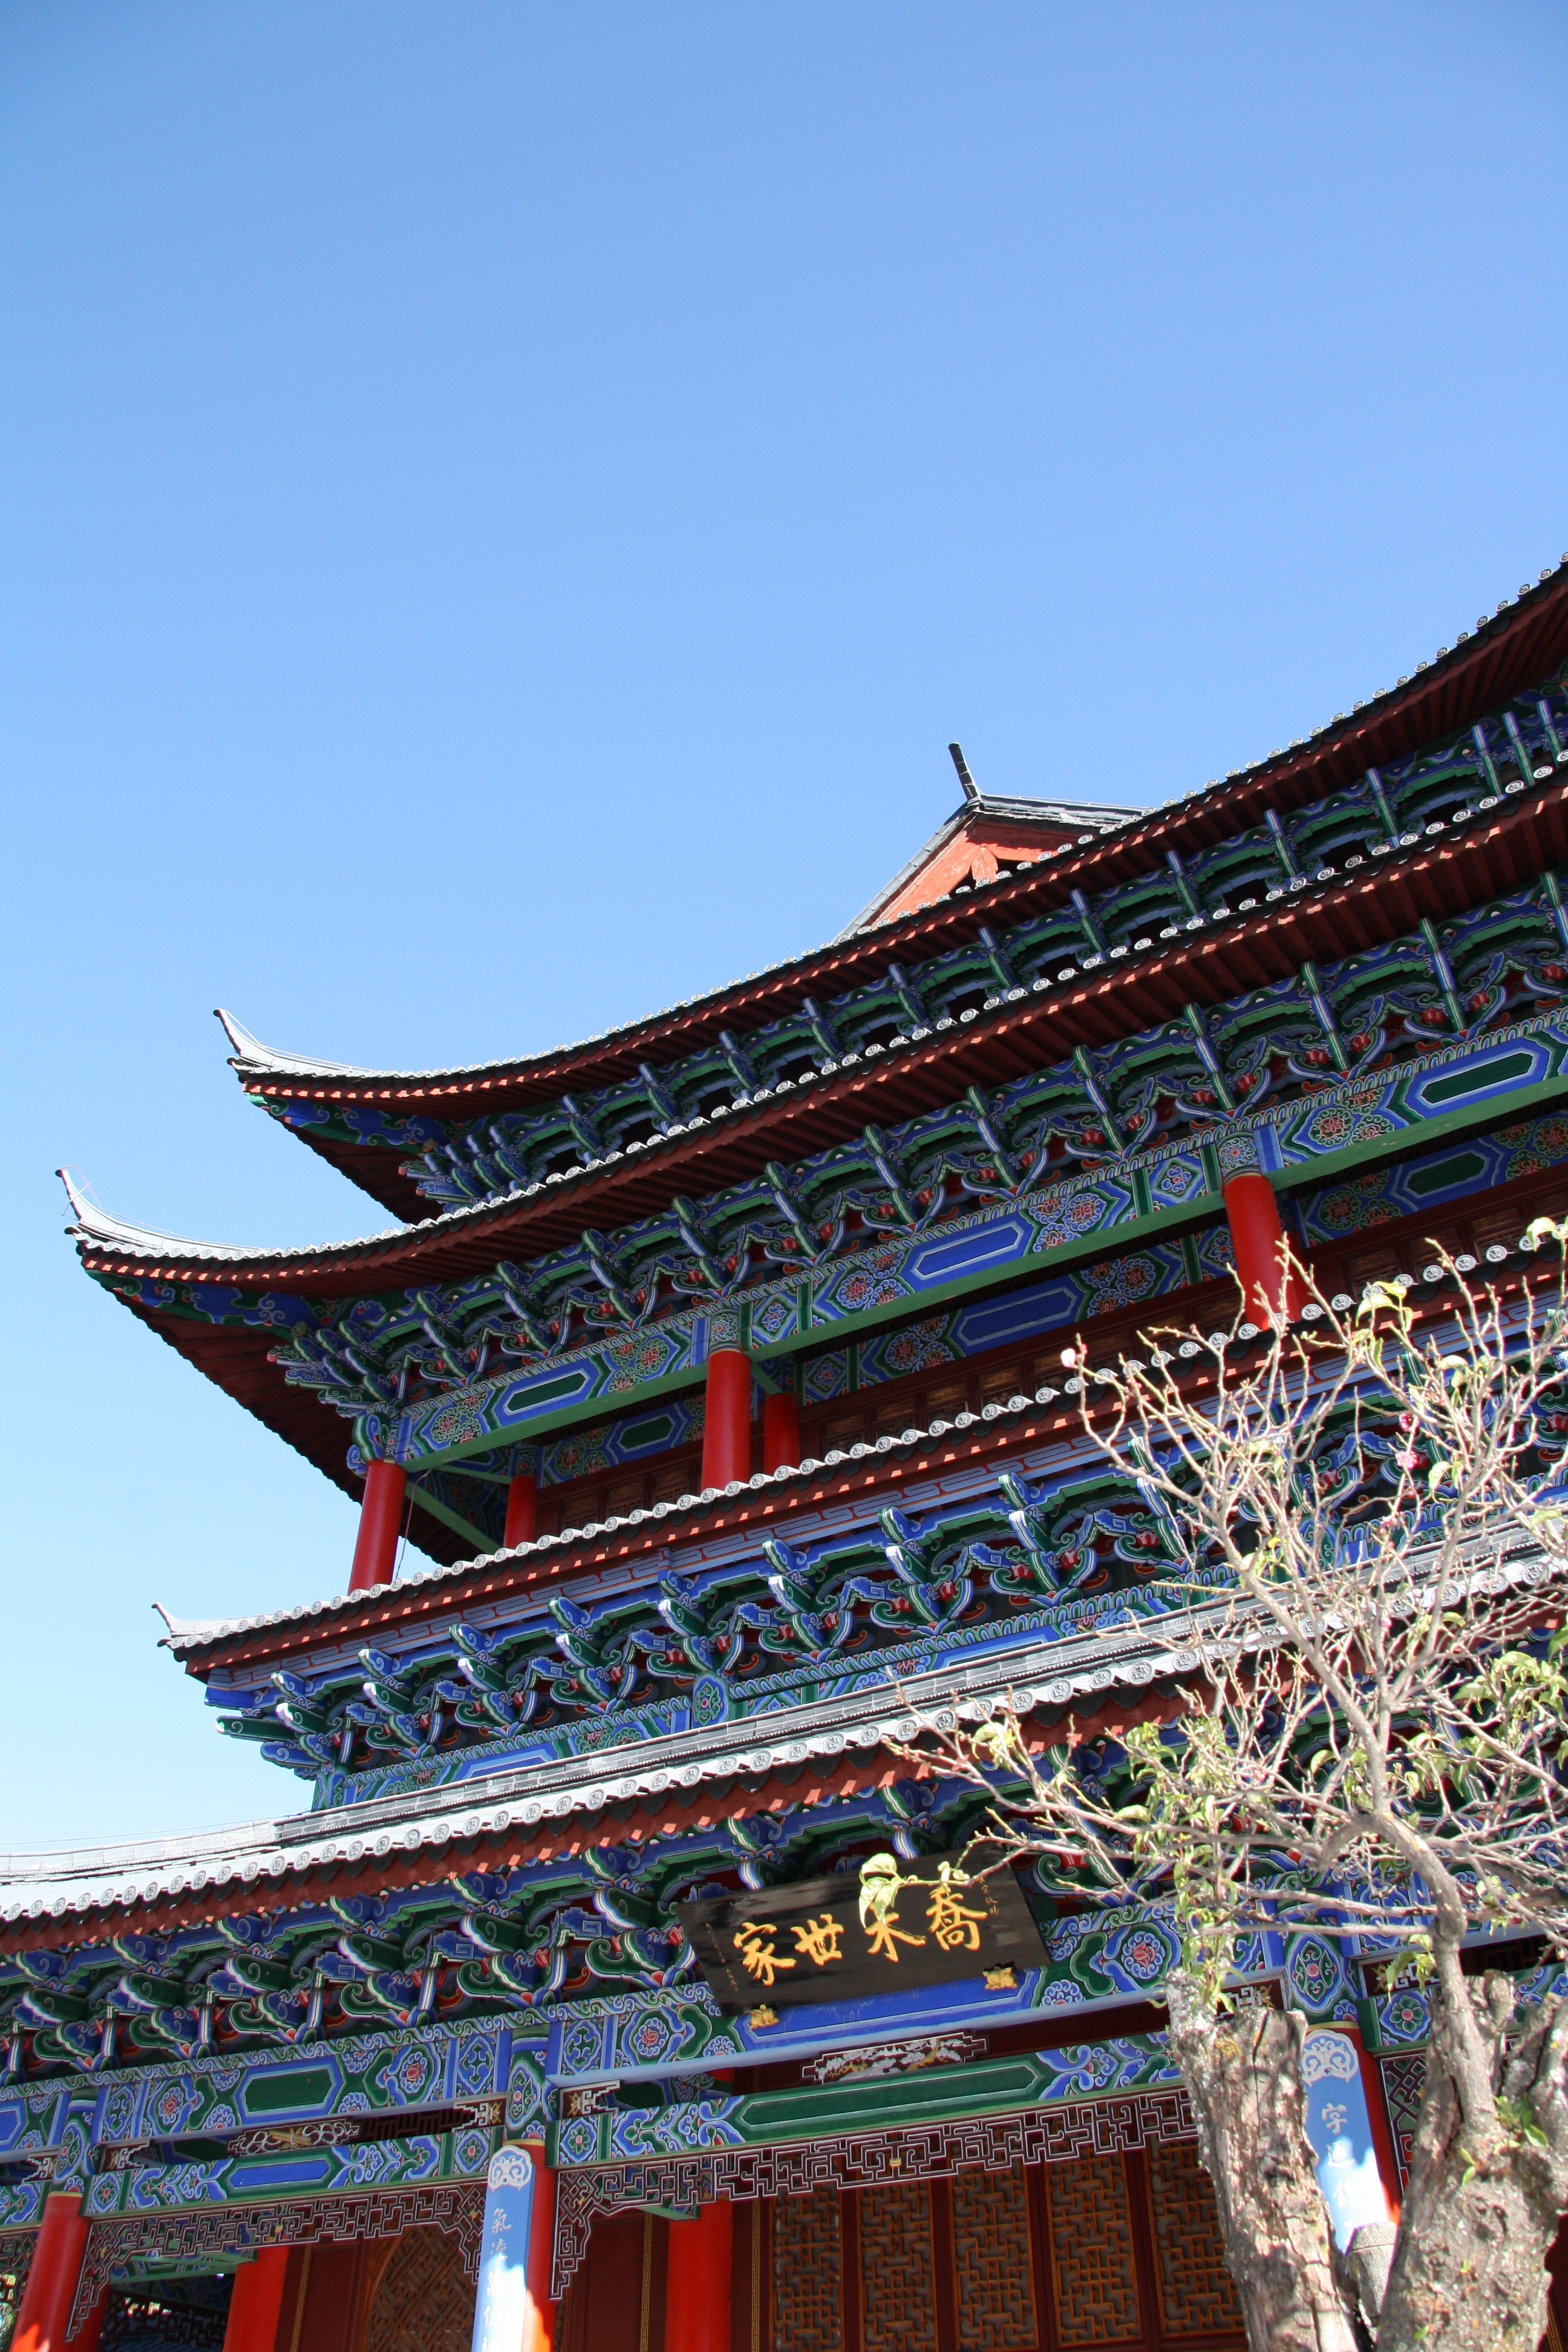
structure, building, palace, tower, landmark, place of worship, temple, shrine, chinese architecture, the scenery, in yunnan province, hindu temple